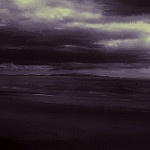
Label: sea